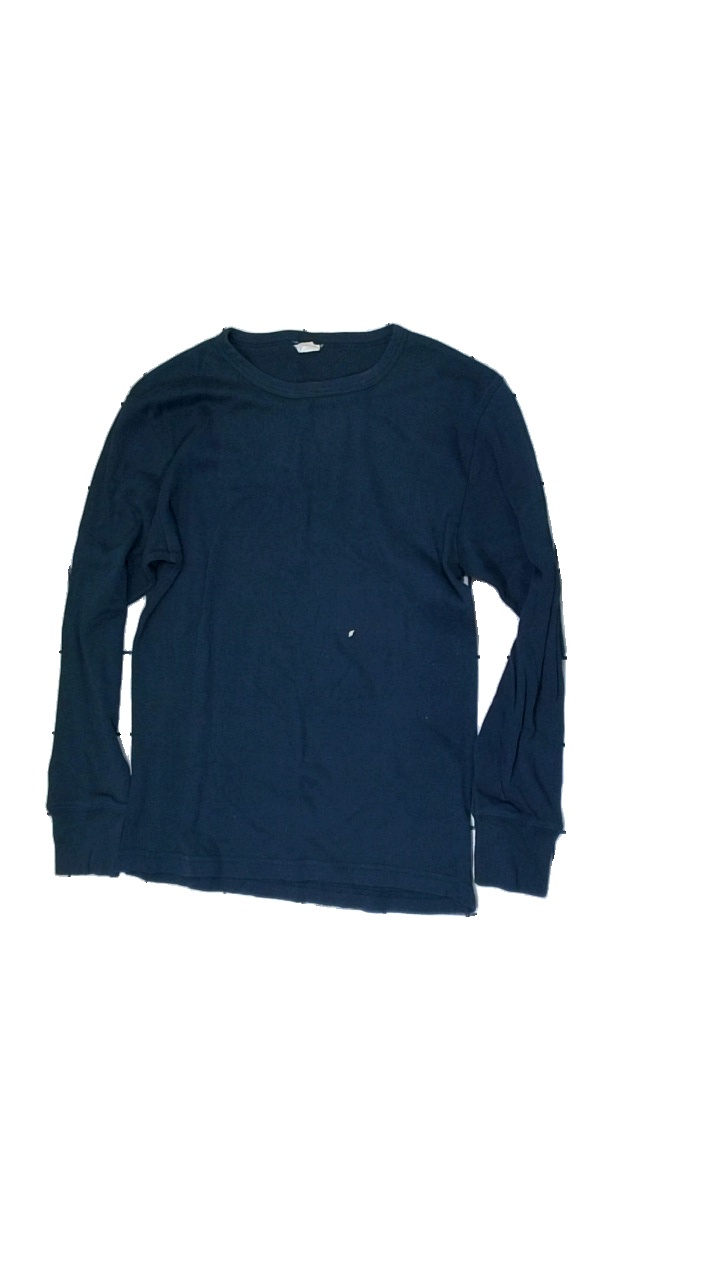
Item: Sweater (Unisex)
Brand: Missing
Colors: Blue
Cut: Regular
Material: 65% polyester, 35% cotton
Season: All
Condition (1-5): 2
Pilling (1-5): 1
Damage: washed out
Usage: Export
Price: <50